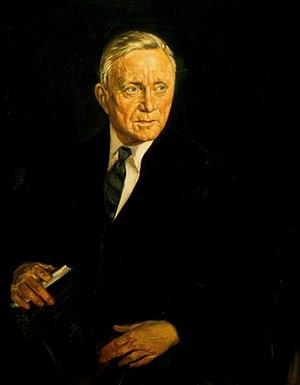
William Orville Douglas, né le 16 octobre 1898 et mort le 19 janvier 1980, était un juge de la Cour suprême des États-Unis. Il resta à son poste 36 ans et 209 jours ce qui fait de lui le juge ayant eu le plus long mandat à la Cour suprême de toute l'histoire du pays.
L'élection présidentielle américaine de 1952 a lieu le mardi 4 novembre 1952. C'est la quarante-deuxième élection du président des États-Unis. Elle vit la victoire du républicain Dwight D. Eisenhower face au démocrate Adlai Stevenson.